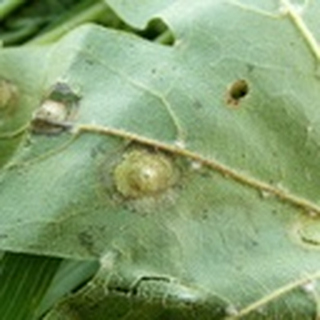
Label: cotton_target_spot